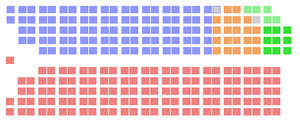
Composition de la Chambre des communes du Canada en 1965. Chaque carré représente un député.
Les élections fédérales canadiennes de 1965, soit la vingt-septième élection générale depuis la Confédération canadienne de 1867, se déroulent le 8 novembre 1965 dans le but d'élire les députés de la vingt-septième législature de la Chambre des communes du Canada. Le Parti libéral du Premier ministre Lester B. Pearson est réélu avec un plus grand nombre de sièges à la Chambre des communes que lors de l'élection précédente, bien qu'il ait récolté une plus petite part du vote populaire ; toutefois, il ne remporte toujours pas suffisamment de sièges pour former un gouvernement majoritaire, et doit se contenter une fois de plus d'un gouvernement minoritaire.
Au cours de l'histoire de la politique canadienne, il y a quatorze gouvernements minoritaires au niveau fédéral, ainsi qu'un certain nombre au provincial. Le quatorzième gouvernement minoritaire fédéral est élu aux Élections fédérales canadiennes de 2019.
La 27ᵉ législature du Canada est en session du 18 janvier 1966 au 23 avril 1968. Sa composition est déterminée par les élections de 1965, tenues le 8 novembre 1965, et légèrement modifiée par des démissions et des élections partielles survenues avant les élections de 1968.